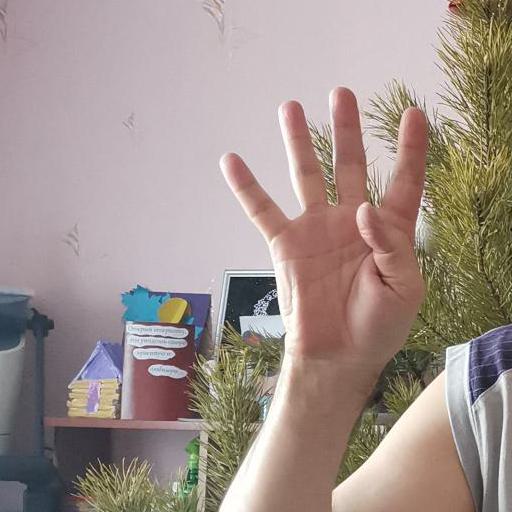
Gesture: four